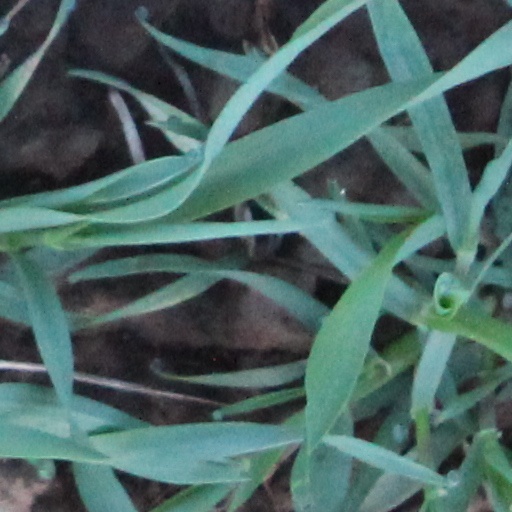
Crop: wheat